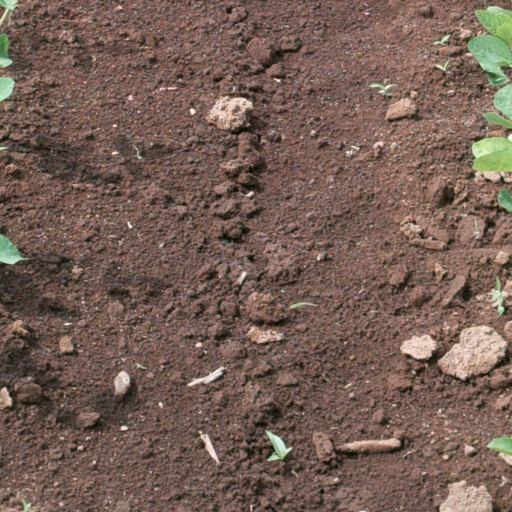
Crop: soybean